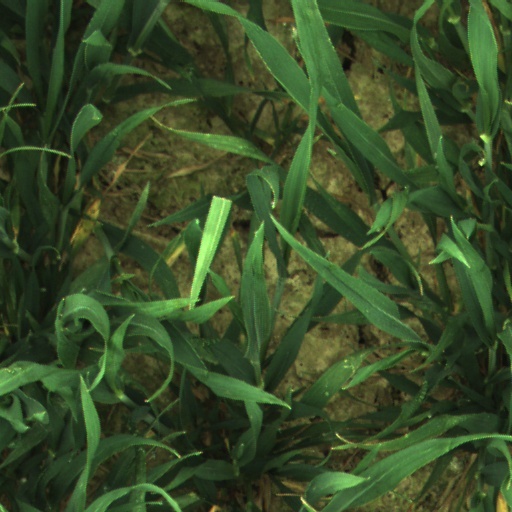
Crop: wheat